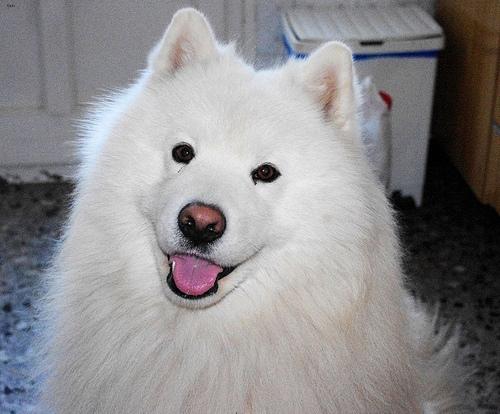
Breed: samoyed